Michael Stanhope (died 1552)

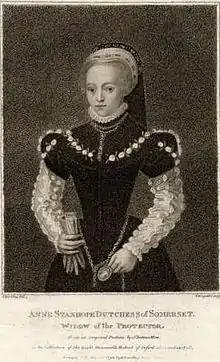
Anne Stanhope, half sister of Sir Michael Stanhope and wife of Edward Seymour, 1st Duke of Somerset

He was born before 1508, the second son of Sir Edward Stanhope (d. 6 June 1511) of Rampton in Nottinghamshire, by his first wife Adelina Clifton, a daughter of Sir Gervase Clifton of Clifton in Nottinghamshire. The Stanhopes were an ancient Nottinghamshire family and Sir Edward Stanhope fought at the Battle of Stoke in 1487 and, in 1497, at the Battle of Blackheath, where he was knighted on the field for his valour. He was a Knight of the Body and Constable of Sandal Castle.